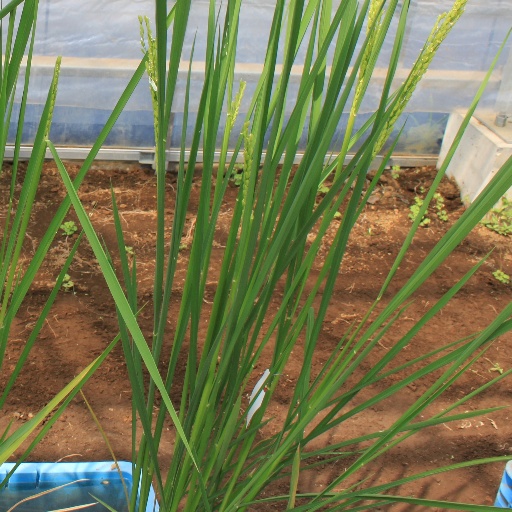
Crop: rice